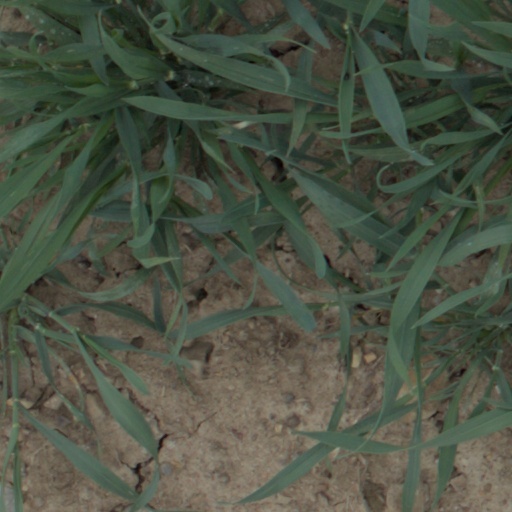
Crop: wheat